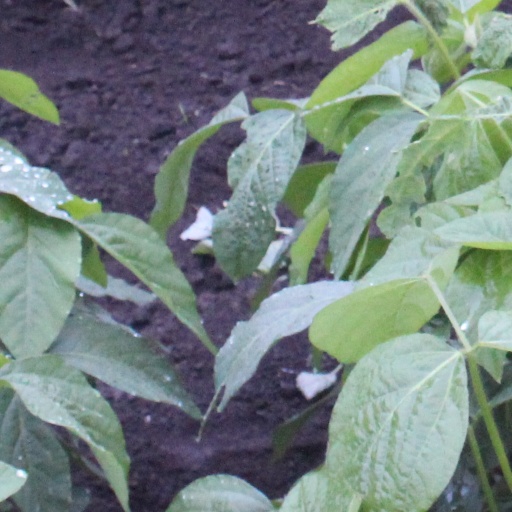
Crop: soybean